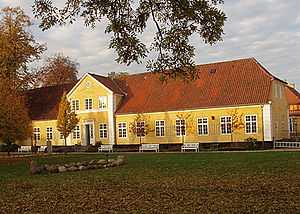
Silkeborg Hovedgård
Silkeborg Hovedgård, set fra haven
Silkeborg Hovedgård er opført i årene mellem 1767 og 1770, efter at ritmester Hans Nicolai Hoff i 1767 havde erhvervet Silkeborg Slot, der på dette tidspunkt ikke havde ordentlige bygninger.